Plano, Illinois

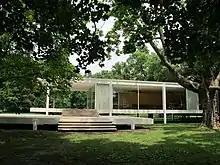
The Farnsworth House in July 2011

Master Architect Ludwig Mies van der Rohe had worked on a retreat for Dr. Edith Farnsworth, a doctor from Chicago, whose complicated relationship with the architect soured the project. Cost overruns as well as questions on the house's actual usefulness led to a lawsuit between the two parties, with van der Rohe winning the suit. In later years, the County Board decided to buy some of Farnsworth's land in order to straighten Fox River Drive (Ben Street in Plano), which would need a new bridge as well. Farnsworth pleaded her case to the County Board, citing evidence that the Board would be doing construction on an old Indian Site, but to no avail. The road was straightened and the new bridge built; however, to this day, the old bridge piers are still visible. Around the same time, Silver Springs State Park and Wildlife Area was designated, down the road and across the river from Farnsworth's house, forever protecting the land from development.